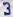
Number: 3